Banjo (1947 film)

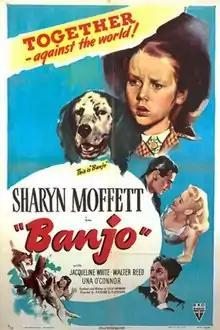
Film poster

Banjo is a 1947 American drama film directed by Richard Fleischer and starring Sharyn Moffett, Jacqueline White and Walter Reed.